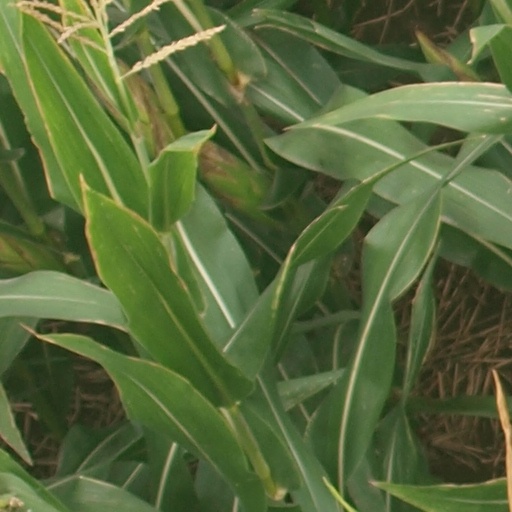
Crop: maize; corn